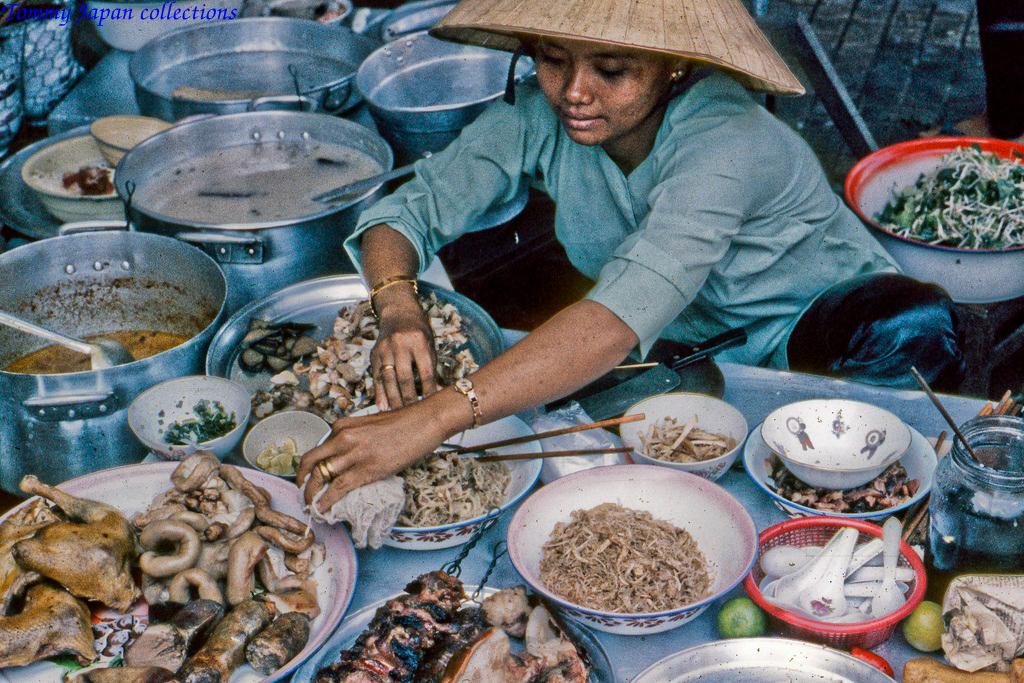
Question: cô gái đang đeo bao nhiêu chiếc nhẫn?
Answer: cô gái đang đeo hai chiếc nhẫn